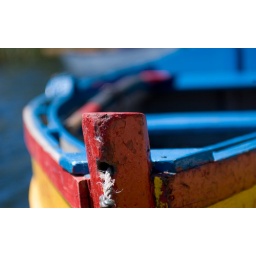
A close-up of the bow of a colorful boat in Concepcion, Chile.